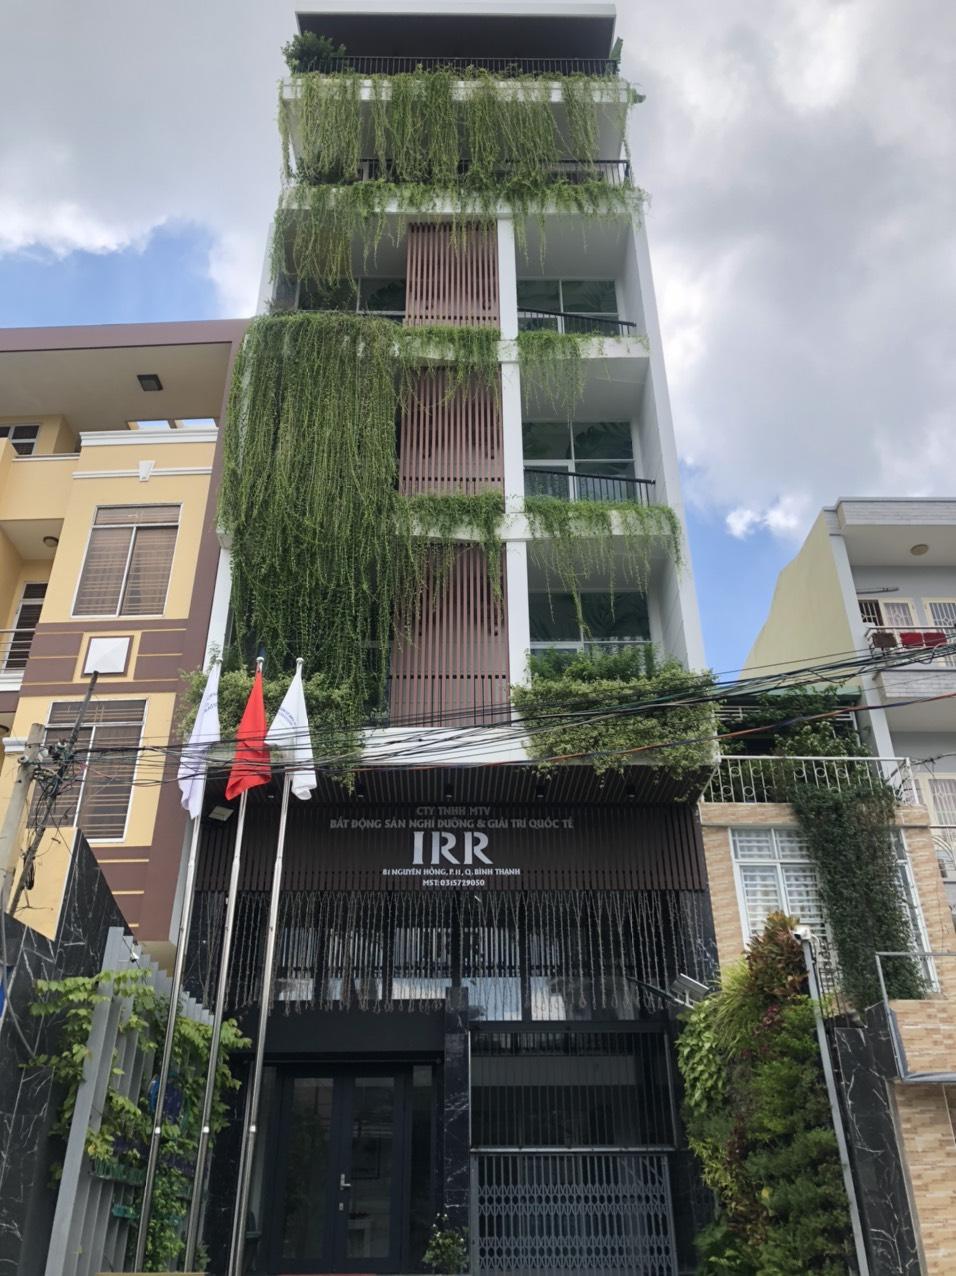
có những giàn cây xanh xuất hiện ở bên ngoài của toà nhà